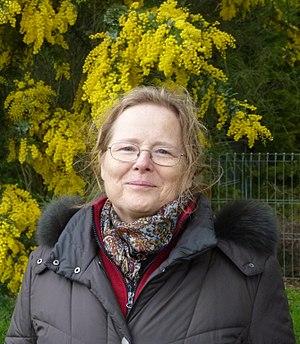
La mathématicienne espagnole Vera Pawlowsky-Glahn en 2012.
Vera Pawlowsky-Glahn est une mathématicienne espagnole. Elle est professeur titulaire au Département d'informatique, mathématiques appliquées et statistiques de l'Université de Gérone, en Espagne.